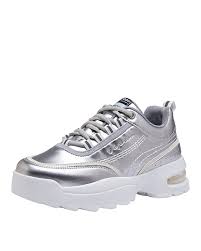
Label: Sneaker